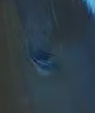
Face region: eyes (orbital_tightening_and_eye_area)
Pain indicator: obviously_present